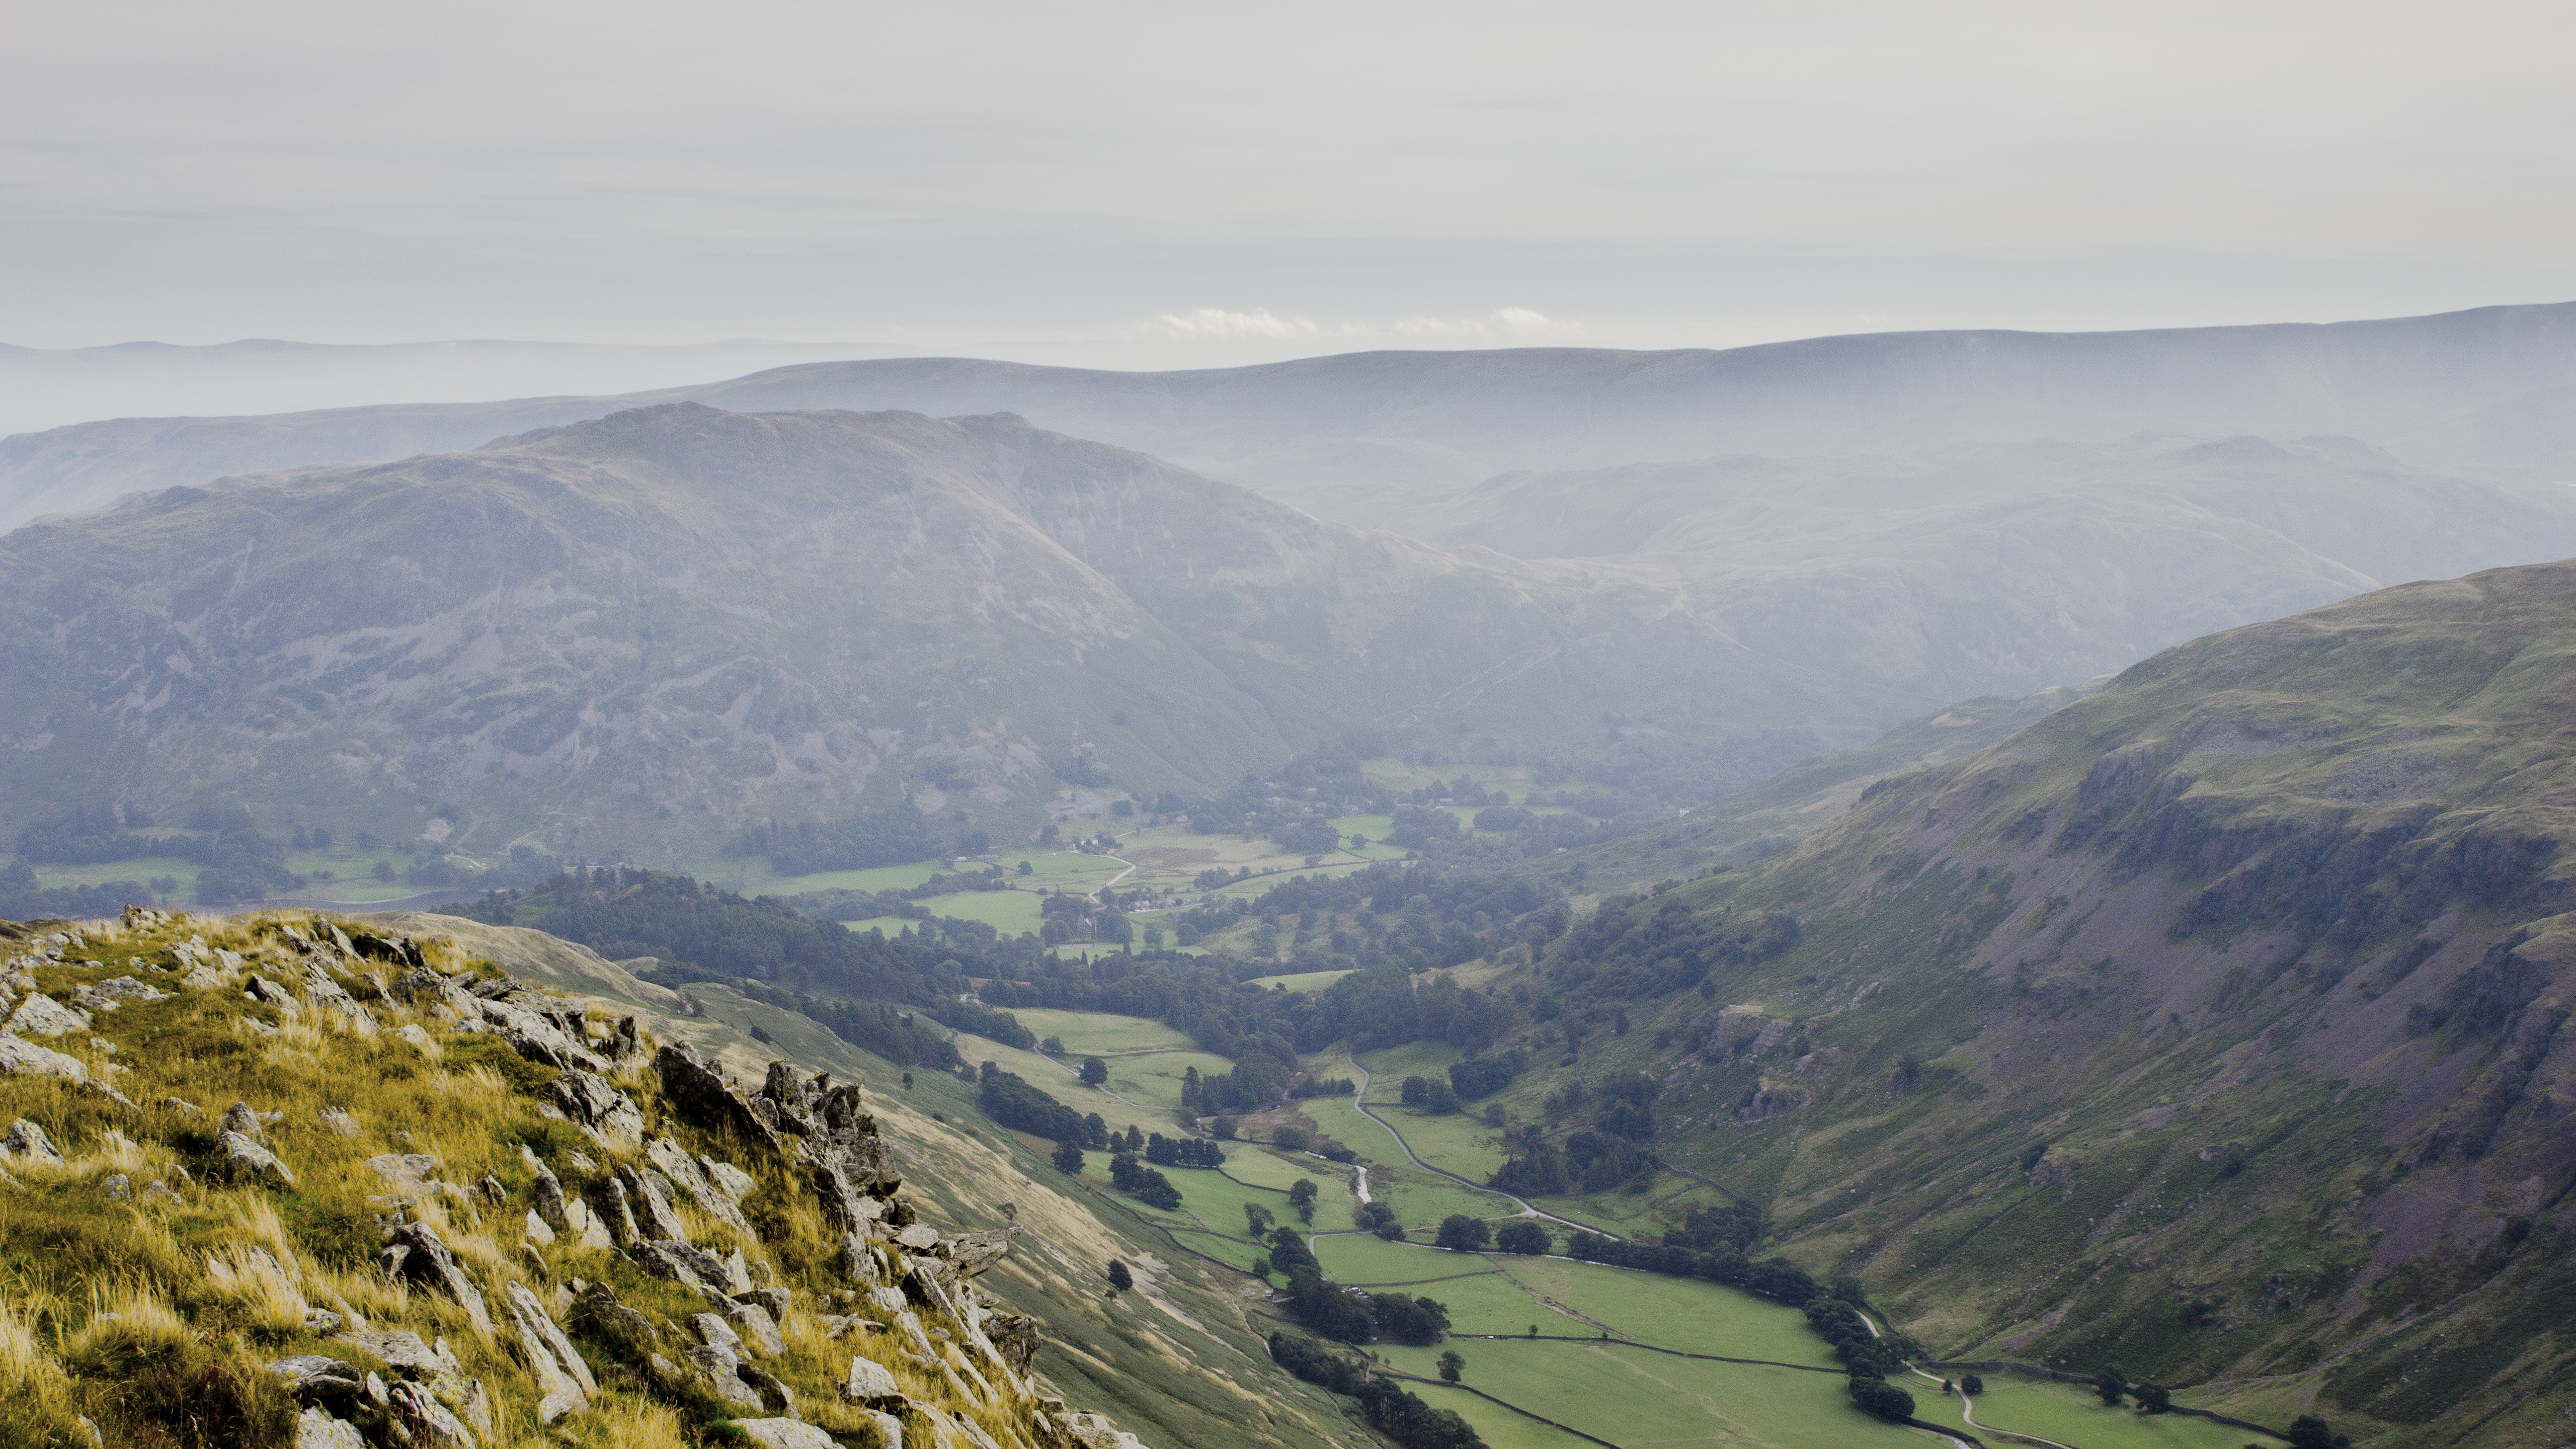
landscape, walking, mountain, hill, lake, valley, mountain range, highland, ridge, summit, alps, plateau, fell, loch, landform, mountain pass, geographical feature, atmospheric phenomenon, mountainous landforms